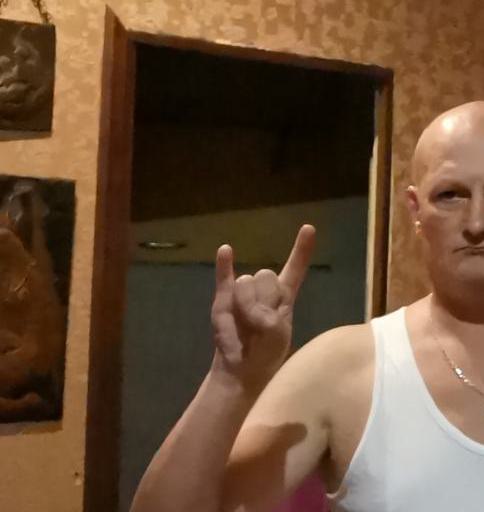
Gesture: rock